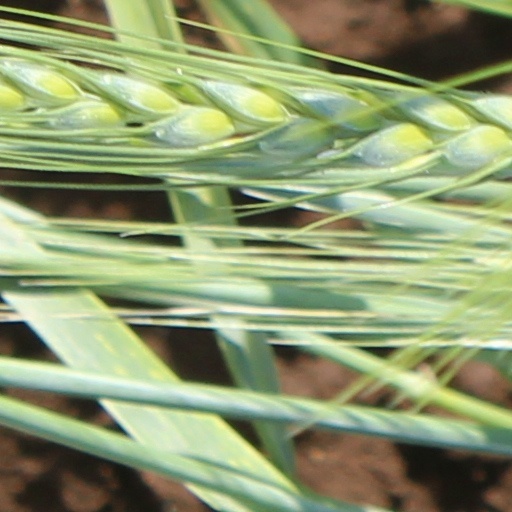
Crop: wheat